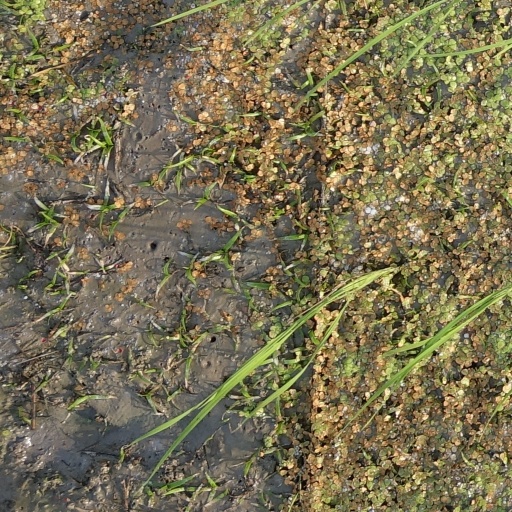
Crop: rice